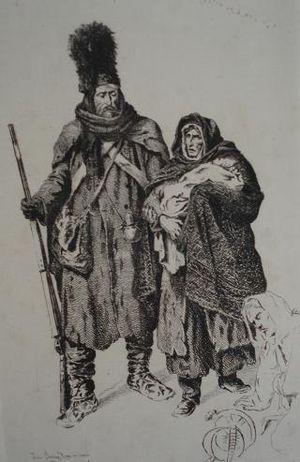
Hippolyte Bellangé, né le 6 février 1800 à Paris, et mort dans la même ville le 10 avril 1866, est un peintre, dessinateur, graveur et lithographe français.